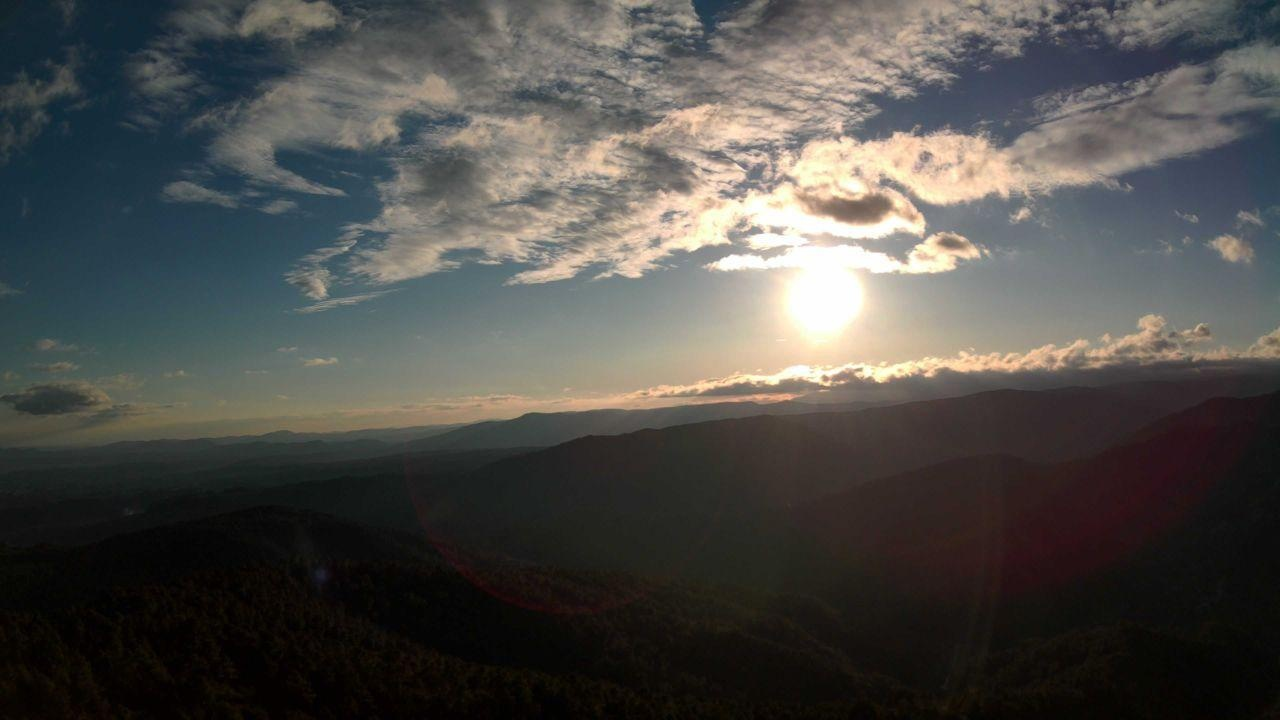
Fire: no
Smoke: yes